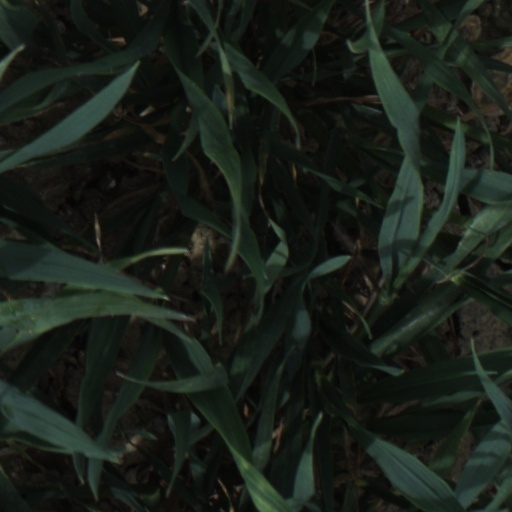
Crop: wheat